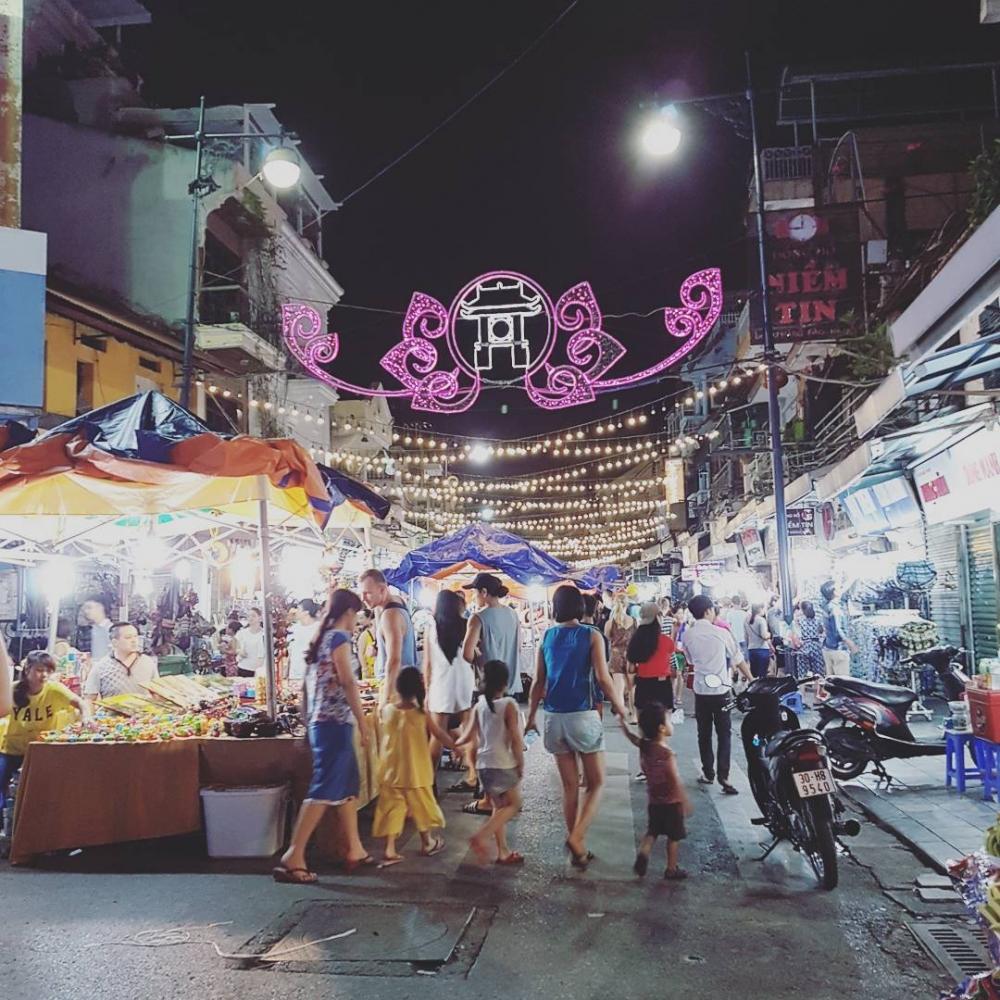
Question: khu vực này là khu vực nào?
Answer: khu vực này là một khu chợ đêm